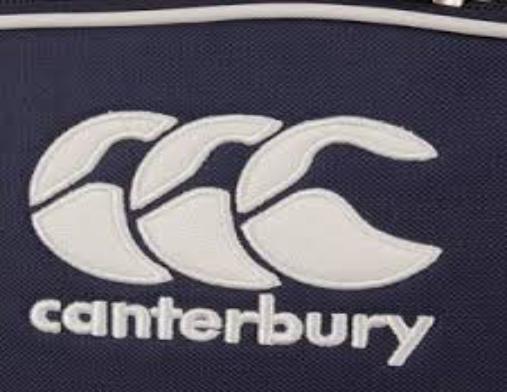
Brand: Canterbury
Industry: Clothes